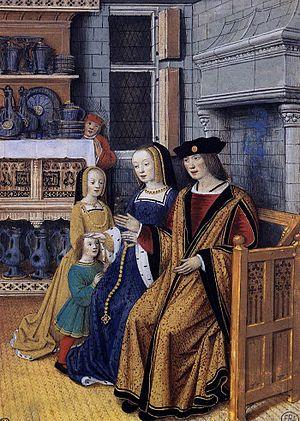
La Renaissance à Lyon concerne l'histoire de la cité lyonnaise durant la Renaissance.
Jean Bourdichon, né à Tours en 1456/1457, et mort à Tours en 1520/1521, est un peintre et enlumineur de la cour de France entre la fin du XVᵉ siècle et le début du XVIᵉ siècle. Il fut peintre en titre de quatre rois de France, Louis XI, Charles VIII, Louis XII et François Iᵉʳ. Jean Bourdichon est surtout connu comme l'enlumineur de son œuvre principale, Les Grandes Heures d'Anne de Bretagne.